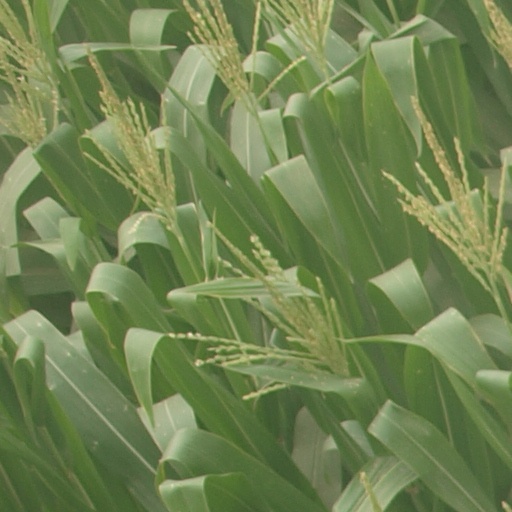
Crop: maize; corn